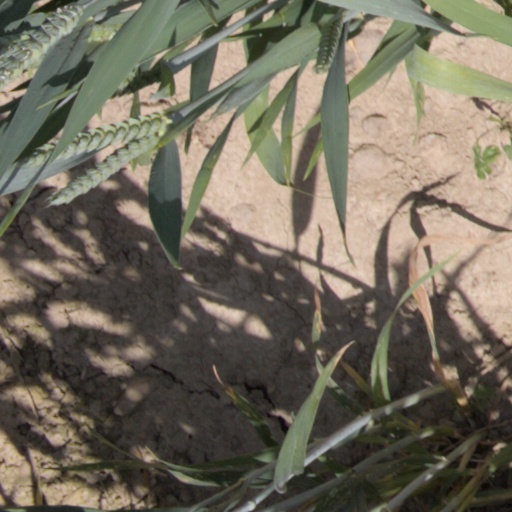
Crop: wheat